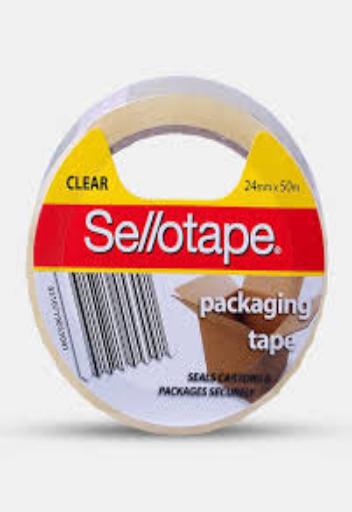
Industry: Necessities